Michel Jourdain Jr.

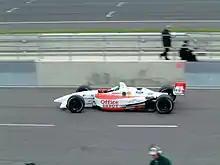
Jourdain 2002 in Rockingham

Michel Jourdain Lascurain, better known as Michel Jourdain Jr. (born September 2, 1976), is a Mexican racecar driver, best known for winning two Champ Car races in 2003. He is the 2020 Super Copa GTM Champion.